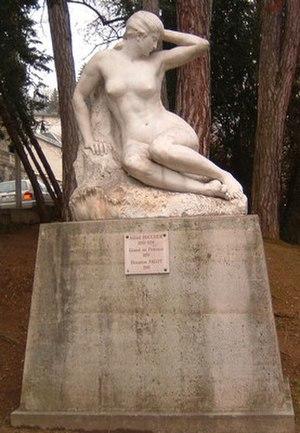
Alfred Boucher, né le 23 septembre 1850 à Bouy-sur-Orvin et mort à Aix-les-Bains le 18 août 1934, est un sculpteur et peintre français. Il jouit de son vivant d'une grande reconnaissance et obtint de nombreuses commandes publiques. Il fut le professeur de Camille Claudel et le fondateur de la cité d'artistes La Ruche à Paris.